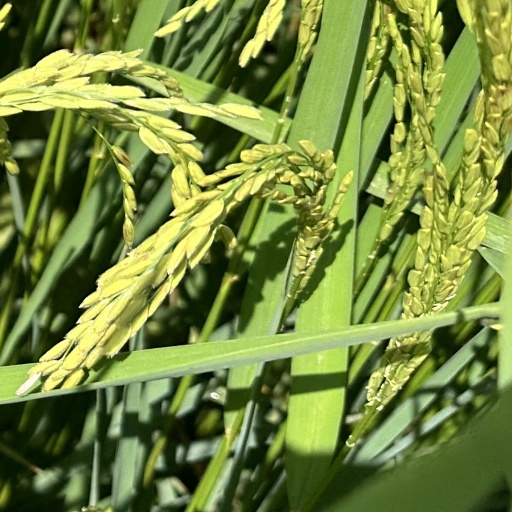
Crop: rice